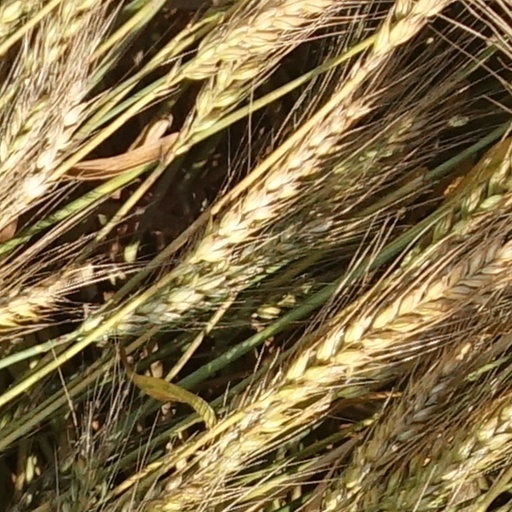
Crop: wheat